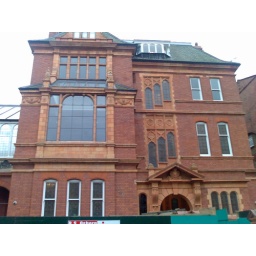
i like the stair windows in this building